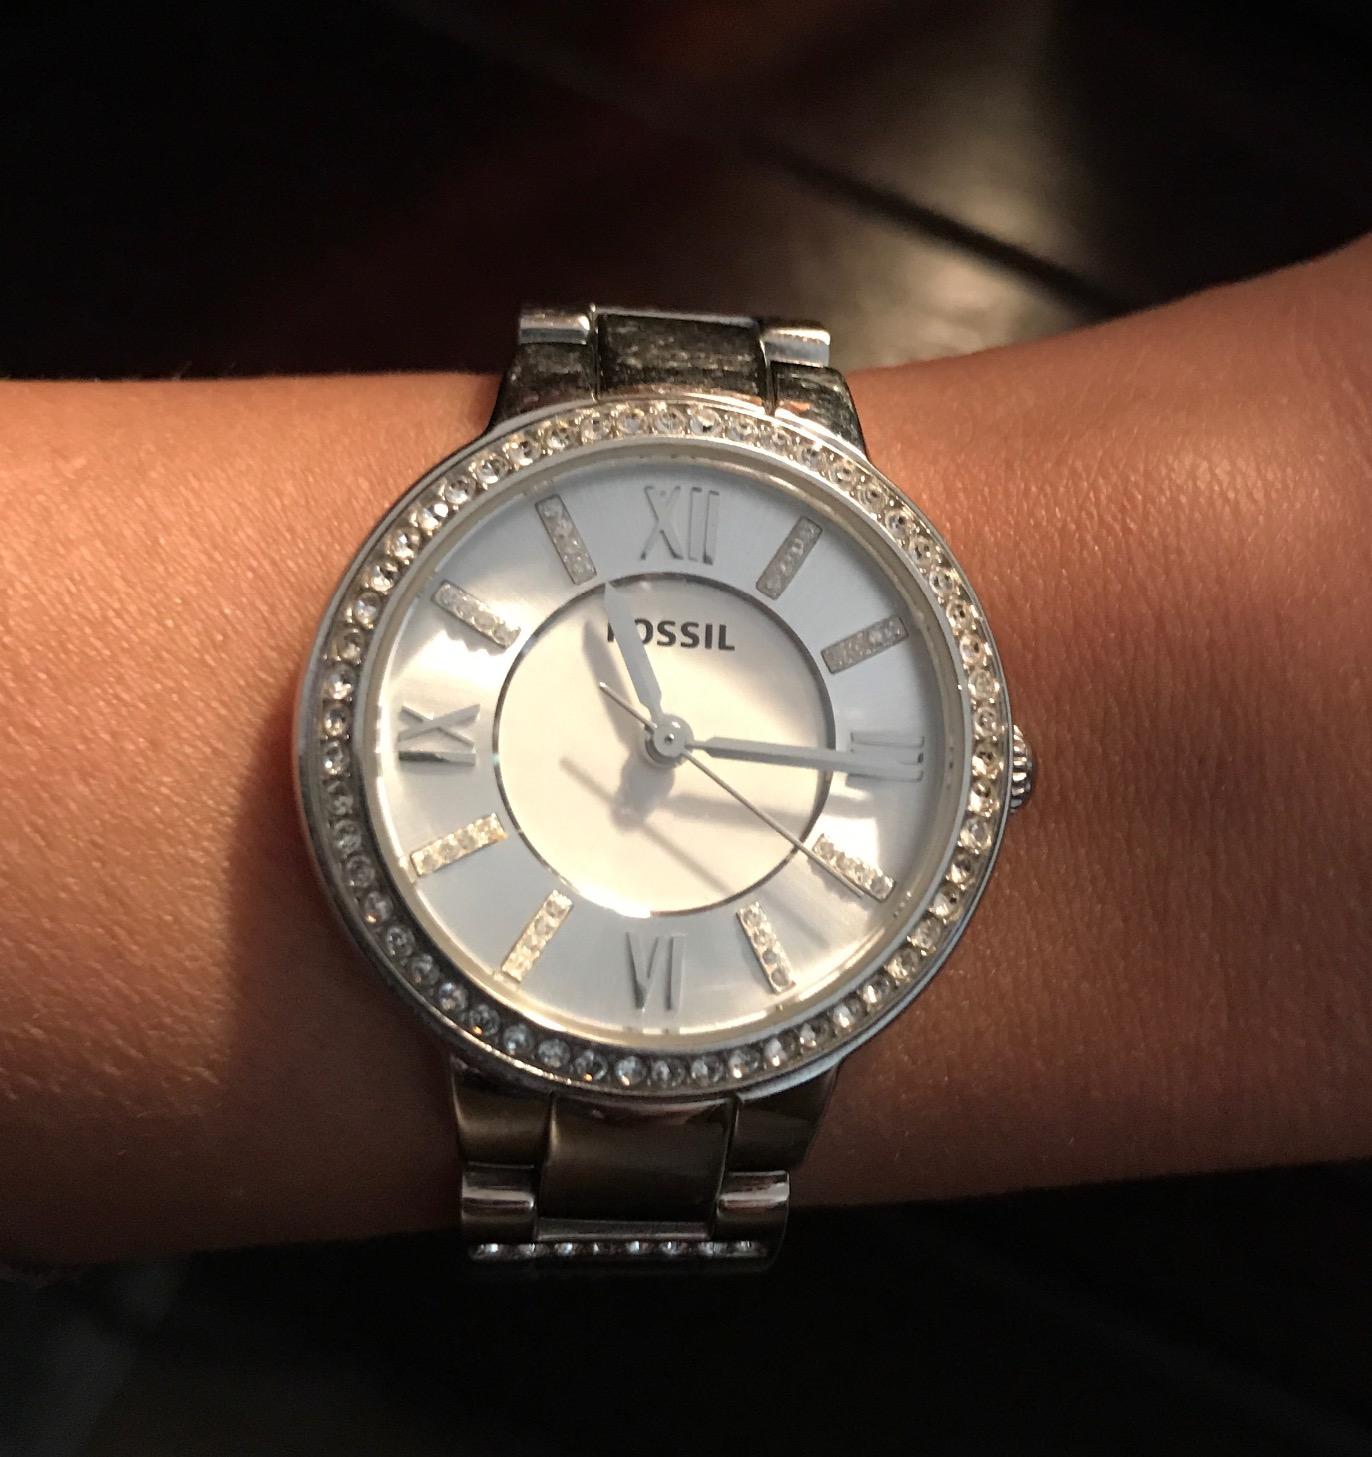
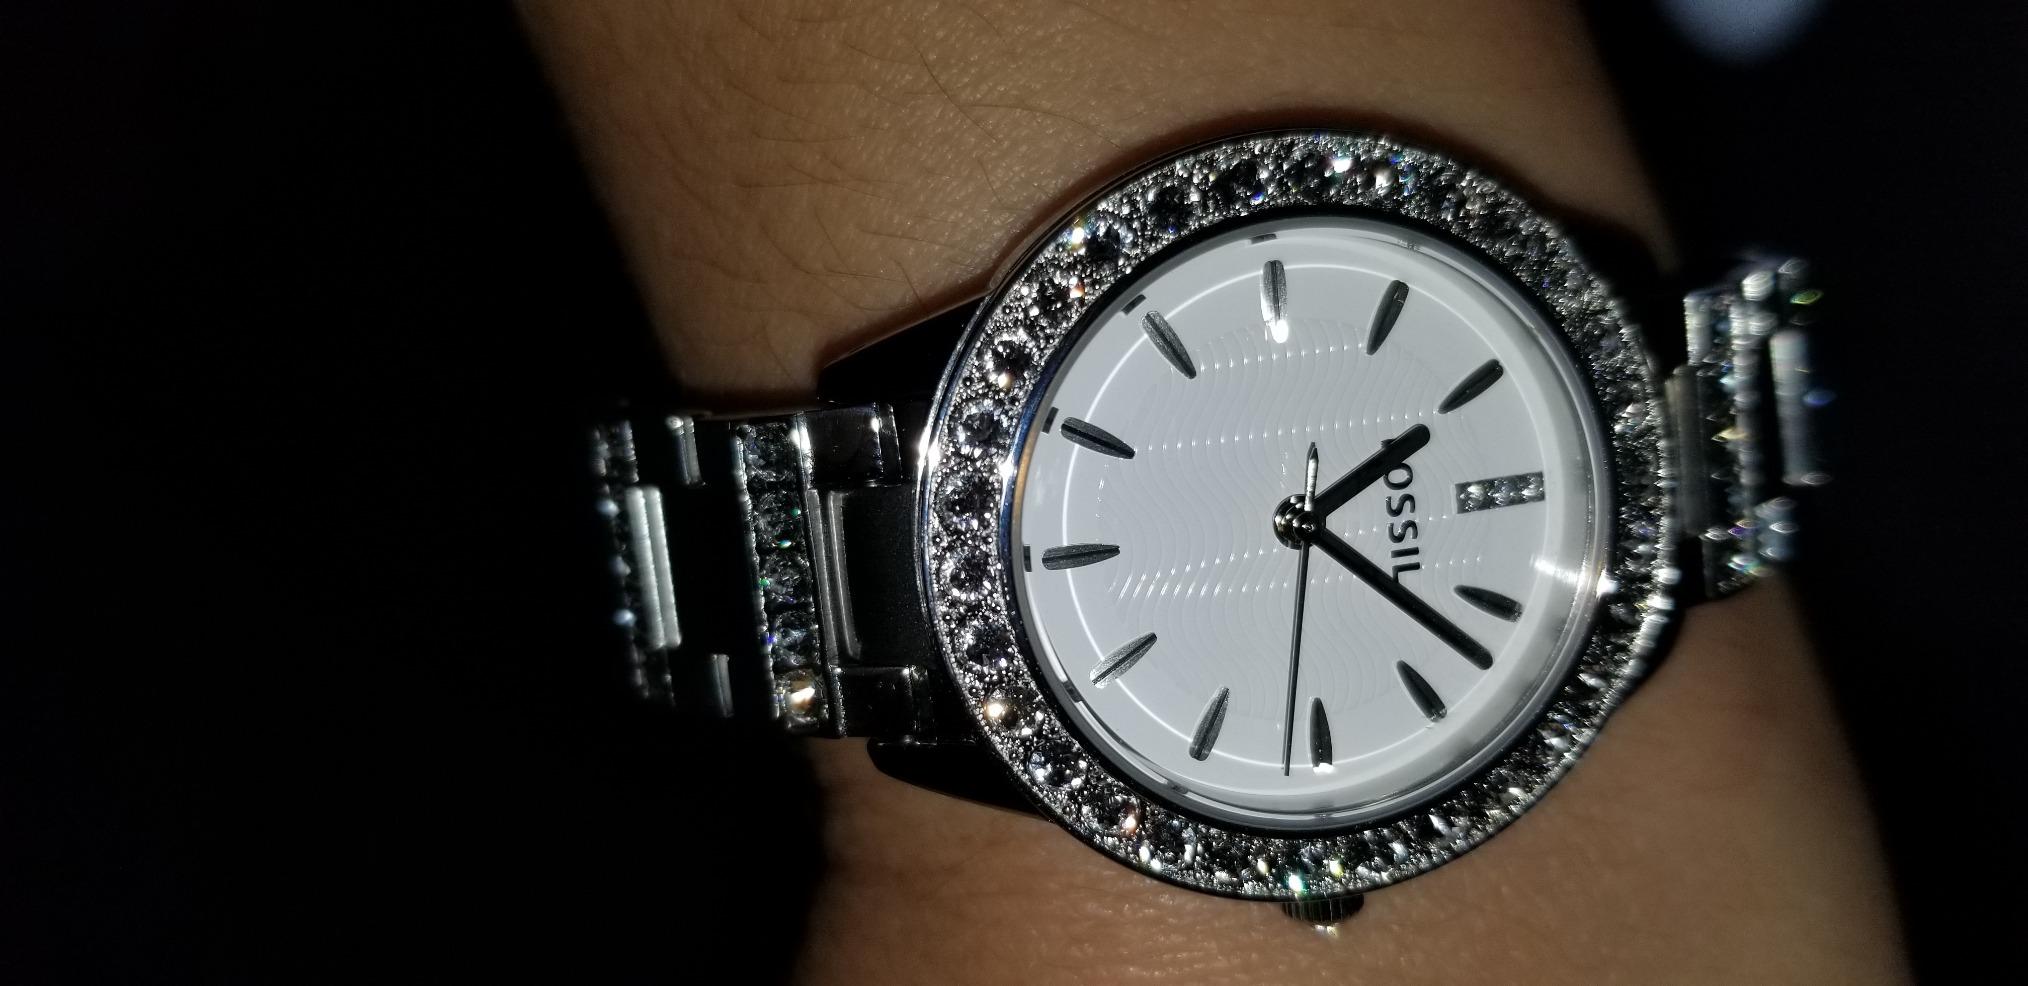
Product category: accessories_watch
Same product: no